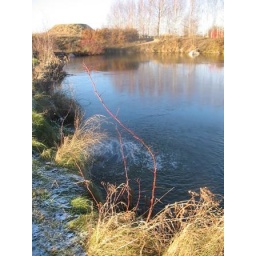
Frozen grass and the lake in the winter